Government of Austria-Hungary

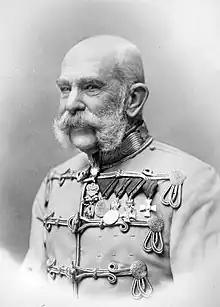
Emperor Franz Joseph I in 1905

The division between Austria and Hungary was so marked that there was no common citizenship: one was either an Austrian citizen or a Hungarian citizen, never both. This also meant that there were always separate Austrian and Hungarian passports, never a common one. However, neither Austrian nor Hungarian passports were used in the Kingdom of Croatia-Slavonia. Instead, the Kingdom issued its own passports, which were written in Croatian and French, and displayed the coat of arms of the Kingdom of Croatia-Slavonia-Dalmatia on them. Croatia-Slavonia also had executive autonomy regarding naturalization and citizenship, defined as "Hungarian-Croatian citizenship" for the kingdom's citizens. It is not known what kind of passports were used in Bosnia-Herzegovina, which was under the control of both Austria and Hungary.